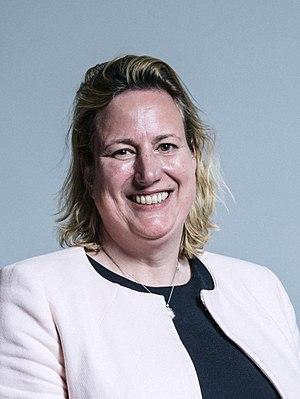
Antoinette Geraldine Mackeson-Sandbach connue sous le nom d’Antoinette Sandbach, est une femme politique du parti conservateur élue députée de Eddisbury dans le Cheshire aux élections générales de 2015. Le lendemain, le 8 mai 2015, elle a démissionné de son mandat de membre de l'Assemblée galloise pour la région du Nord du Pays de Galles, où elle avait été élue lors des élections de mai 2011.